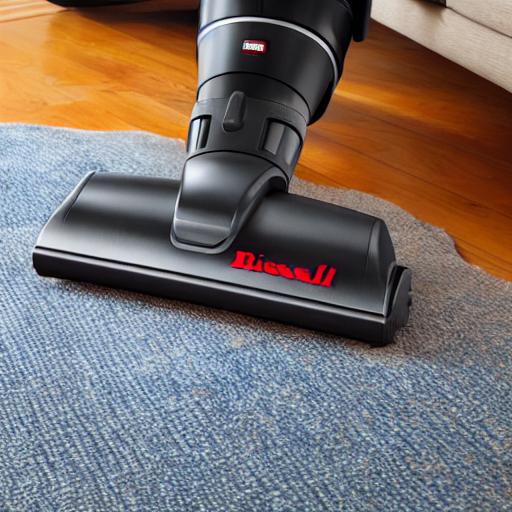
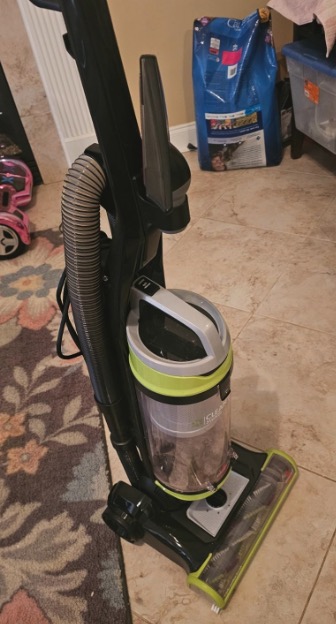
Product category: items_vacuum
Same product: no